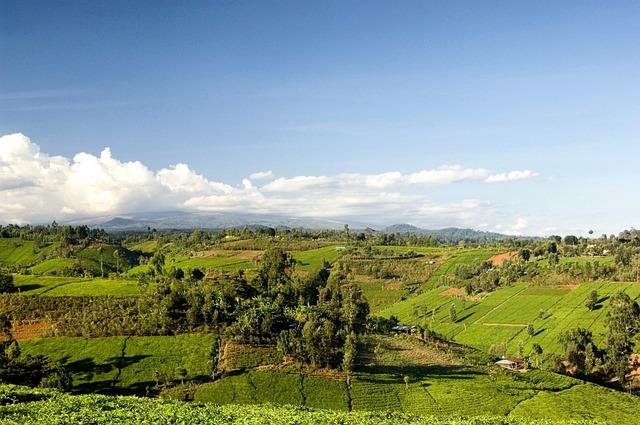
Sehemu ya shamba kubwa inayo milikiwa na kampuni lenye mimea iliyostawi na kunawiri vizuri yenye rangi ya kijani kibichi, iliyo oteshwa kwa kutumia njia na mfumo wa kilimo cha kisasa cha kitaalamu cha kuotesha mbegu. Mimea hii inatarajia kuleta faida iliyo kuwa kubwa kabisa katika hii kampuni.